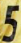
Number: 5